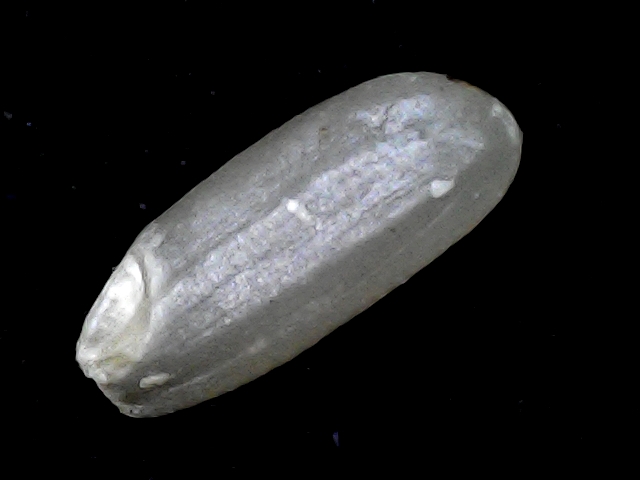
Rice variety: BD91